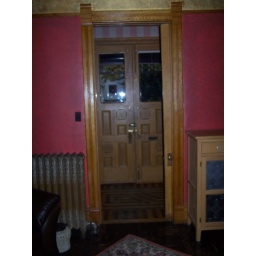
Original parquet floor in the entry--the only wood floors in the house